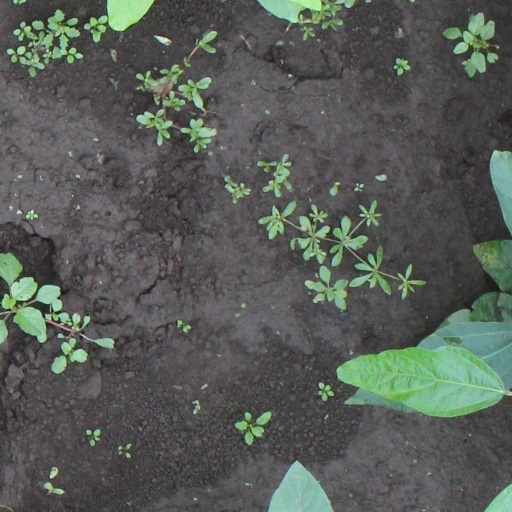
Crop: soybean